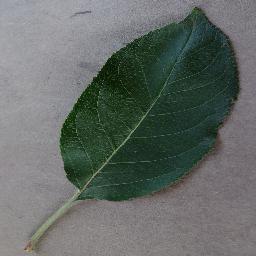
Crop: apple
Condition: healthy